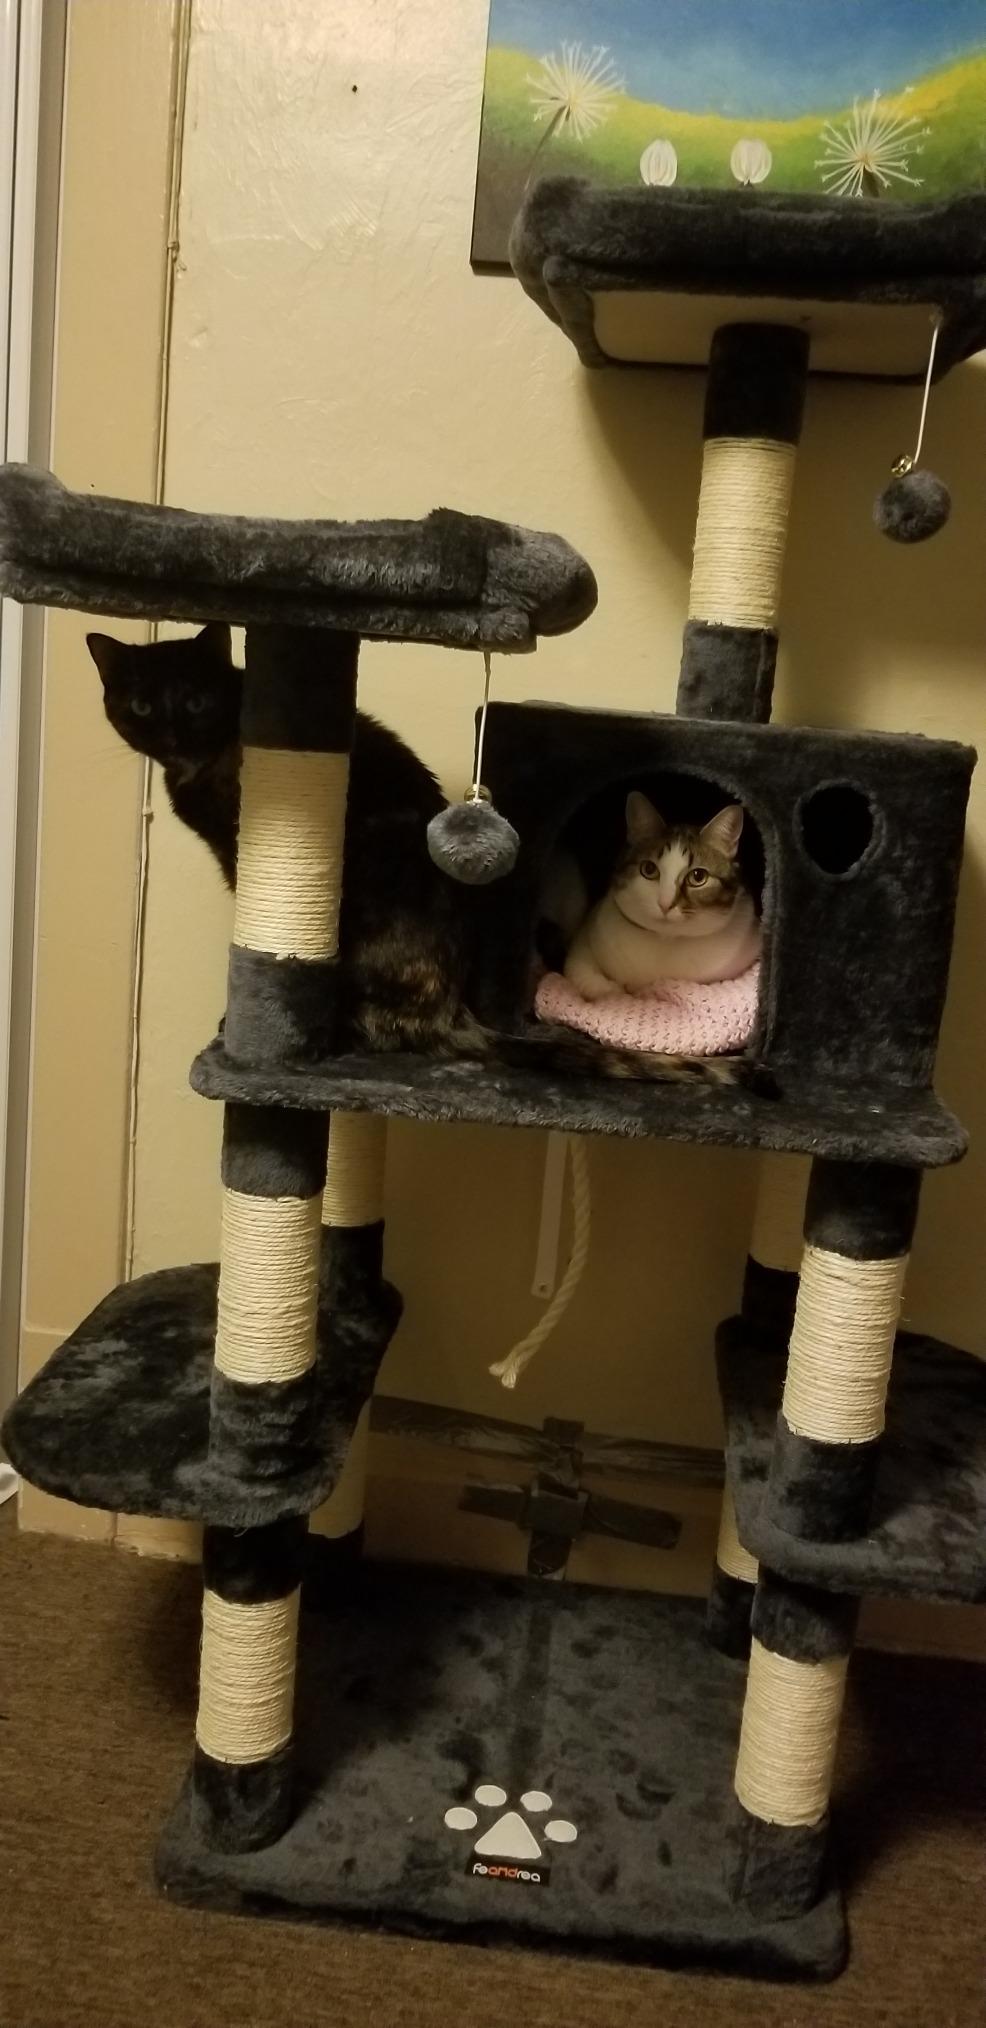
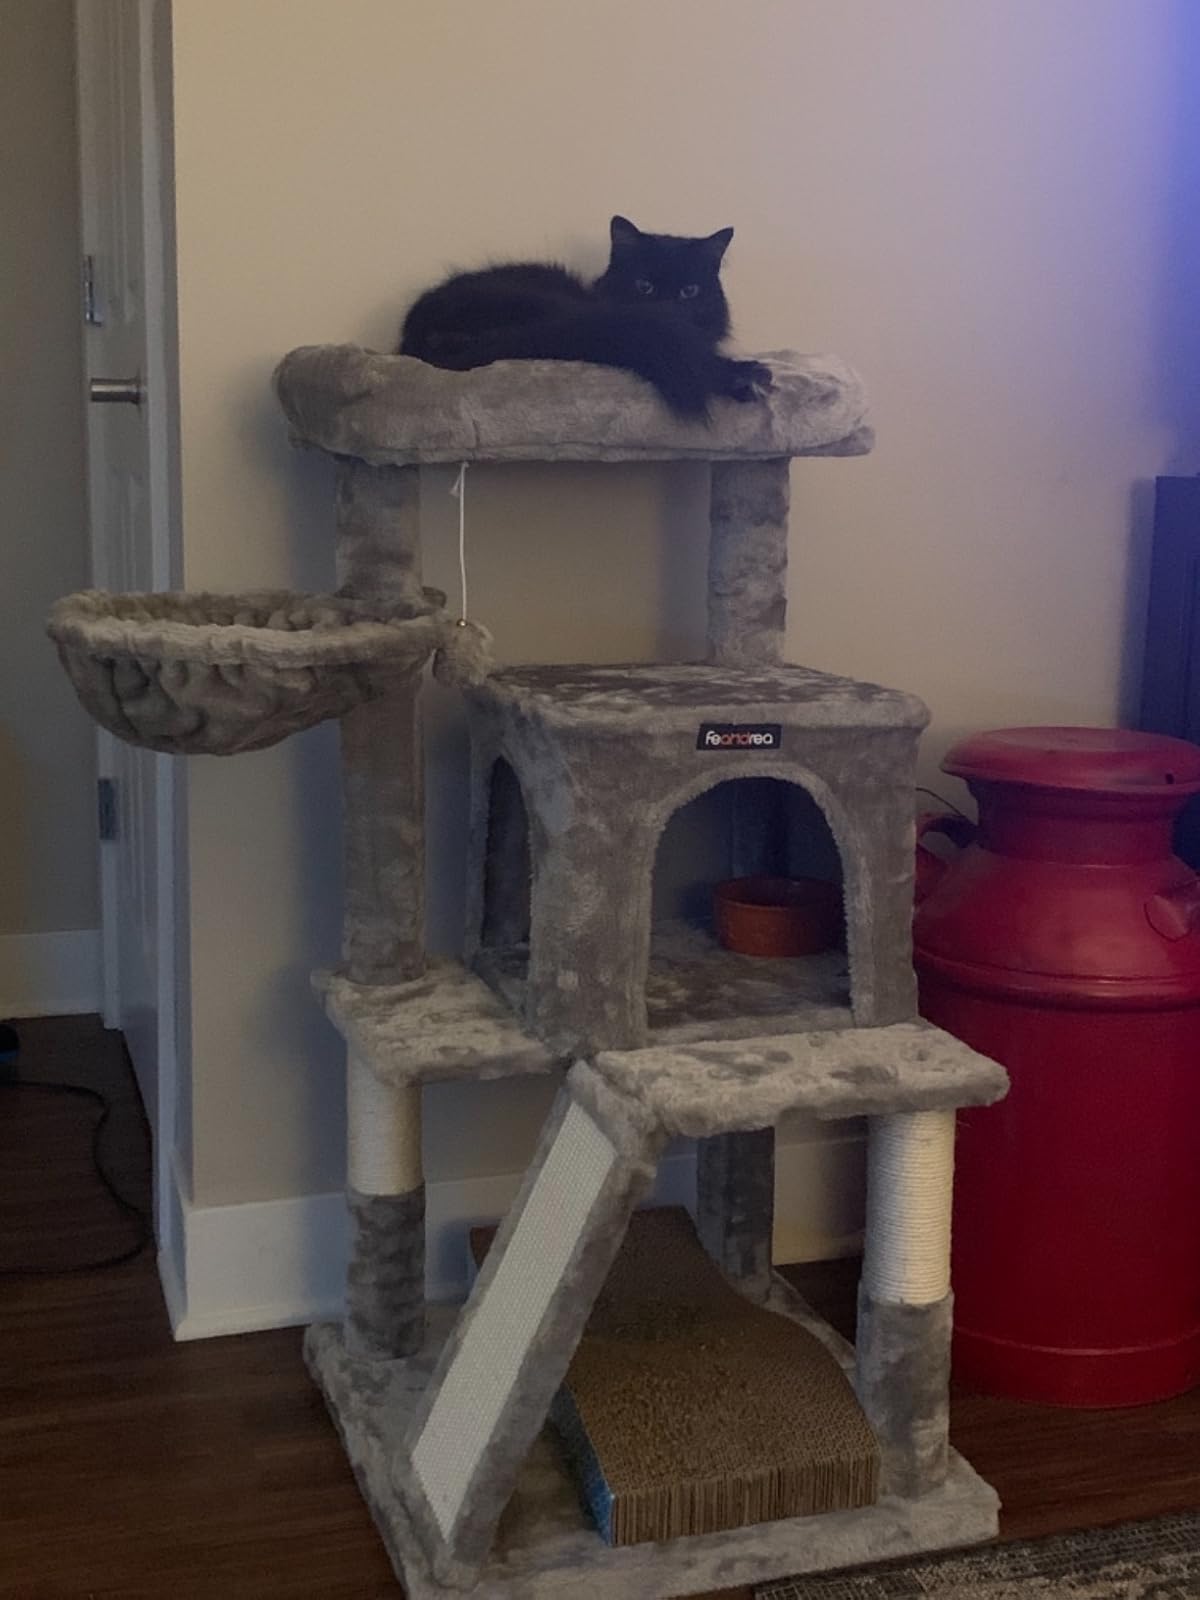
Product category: items_cat tree
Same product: no